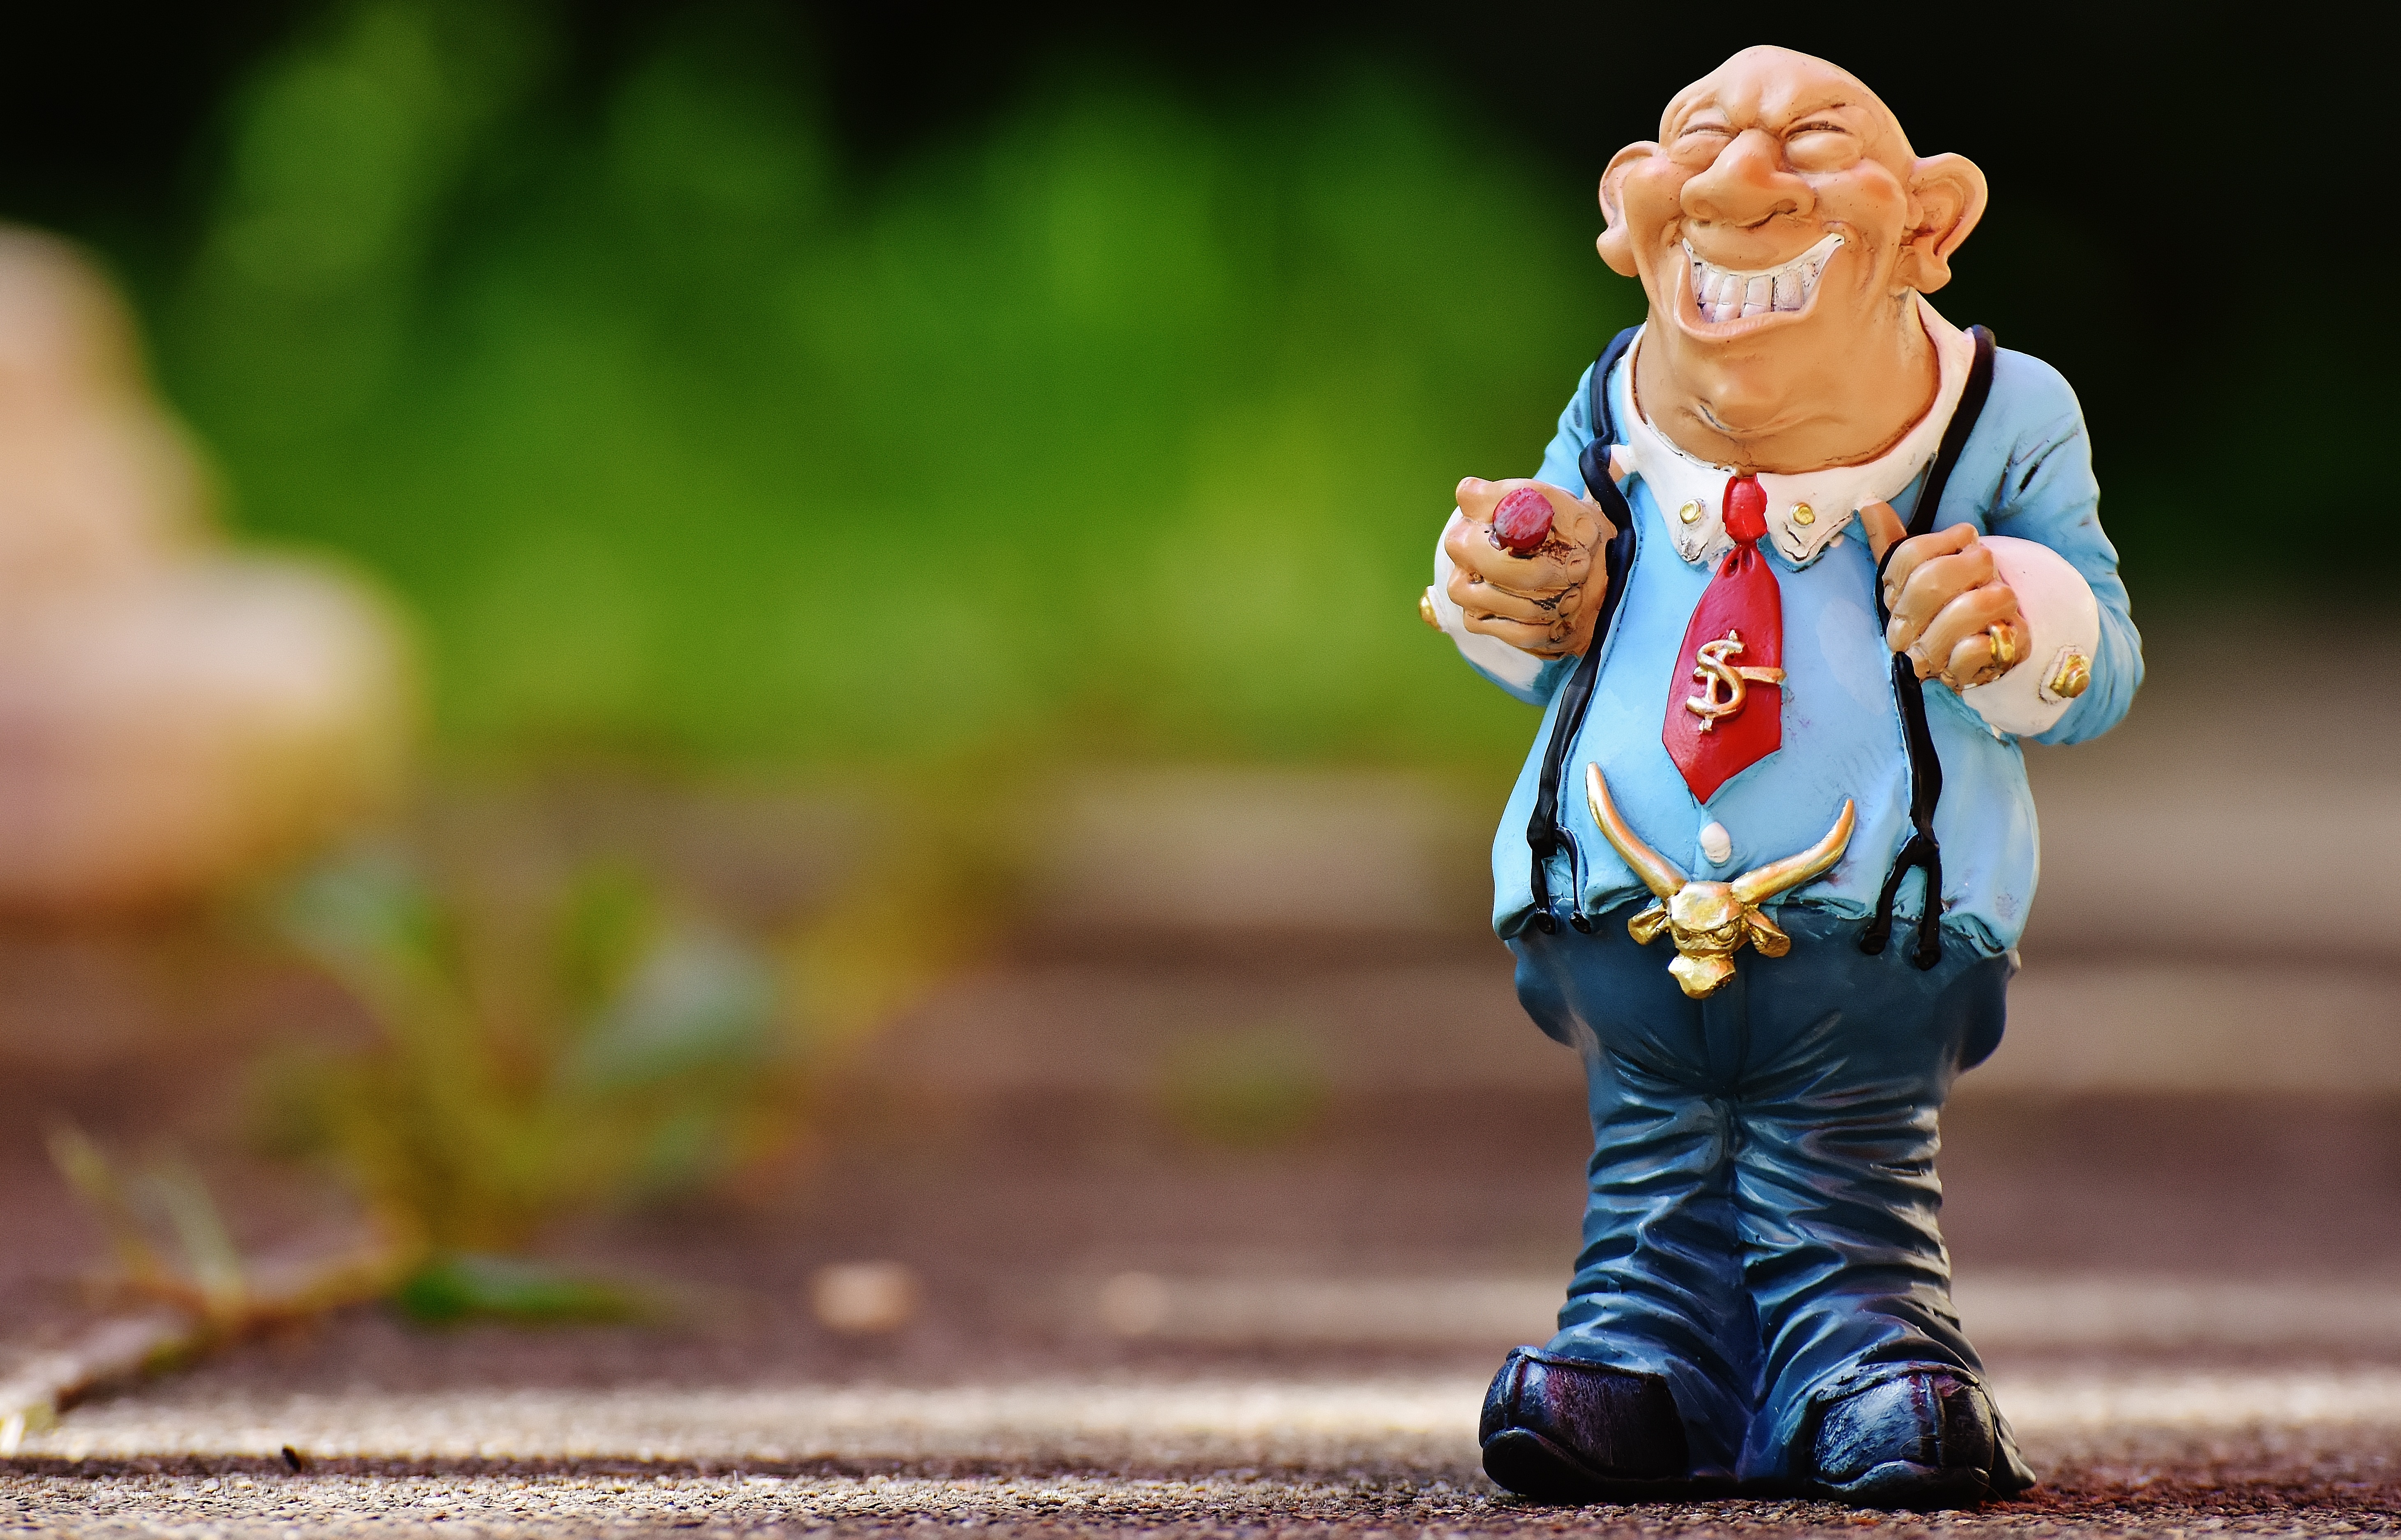
person, people, play, male, statue, decoration, child, toy, fig, empire, toddler, figurine, funny, businessman, greed, money shark, swank, human positions